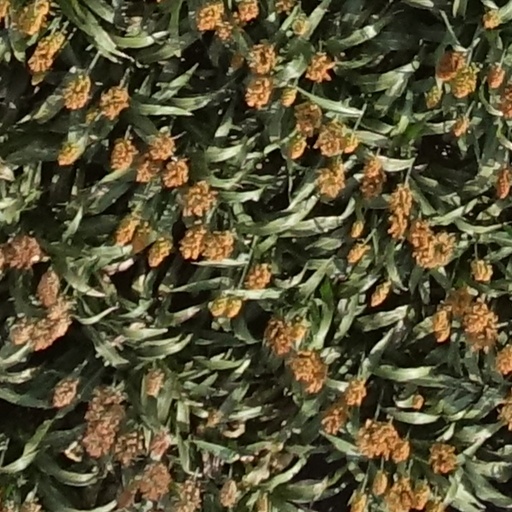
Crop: sorghum